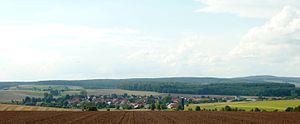
Bodensee est une municipalité allemande du land de Basse-Saxe et l'arrondissement de Göttingen. En 2014, elle comptait 821 hab.